Netherlands

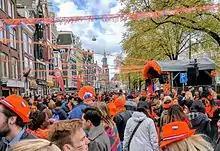
Dutch people in orange celebrating King's Day in Amsterdam, 2017

According to Eurostat, in 2010 there were 1.8 million foreign-born residents in the Netherlands, corresponding to 11.1% of the total population. Of these, 1.4 million (8.5%) were born outside the EU and 0.43 million (2.6%) were born in another EU Member State. In 2022, there were 4.4 million residents in the Netherlands with at least one foreign-born parent. Over half the young people in Amsterdam and Rotterdam have a non-western background. Dutch people, or descendants of Dutch people, are found in migrant communities worldwide, notably in South Africa and the United States.